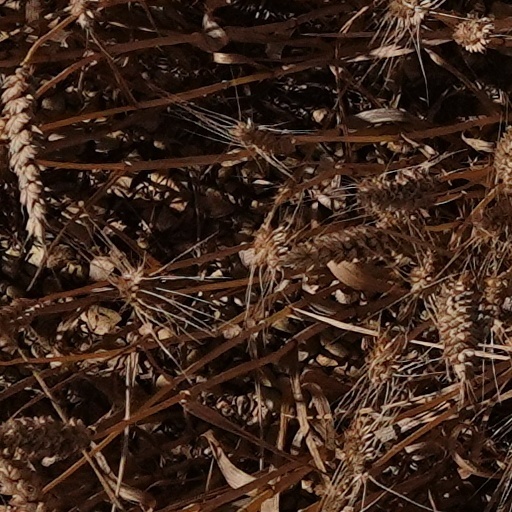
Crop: wheat